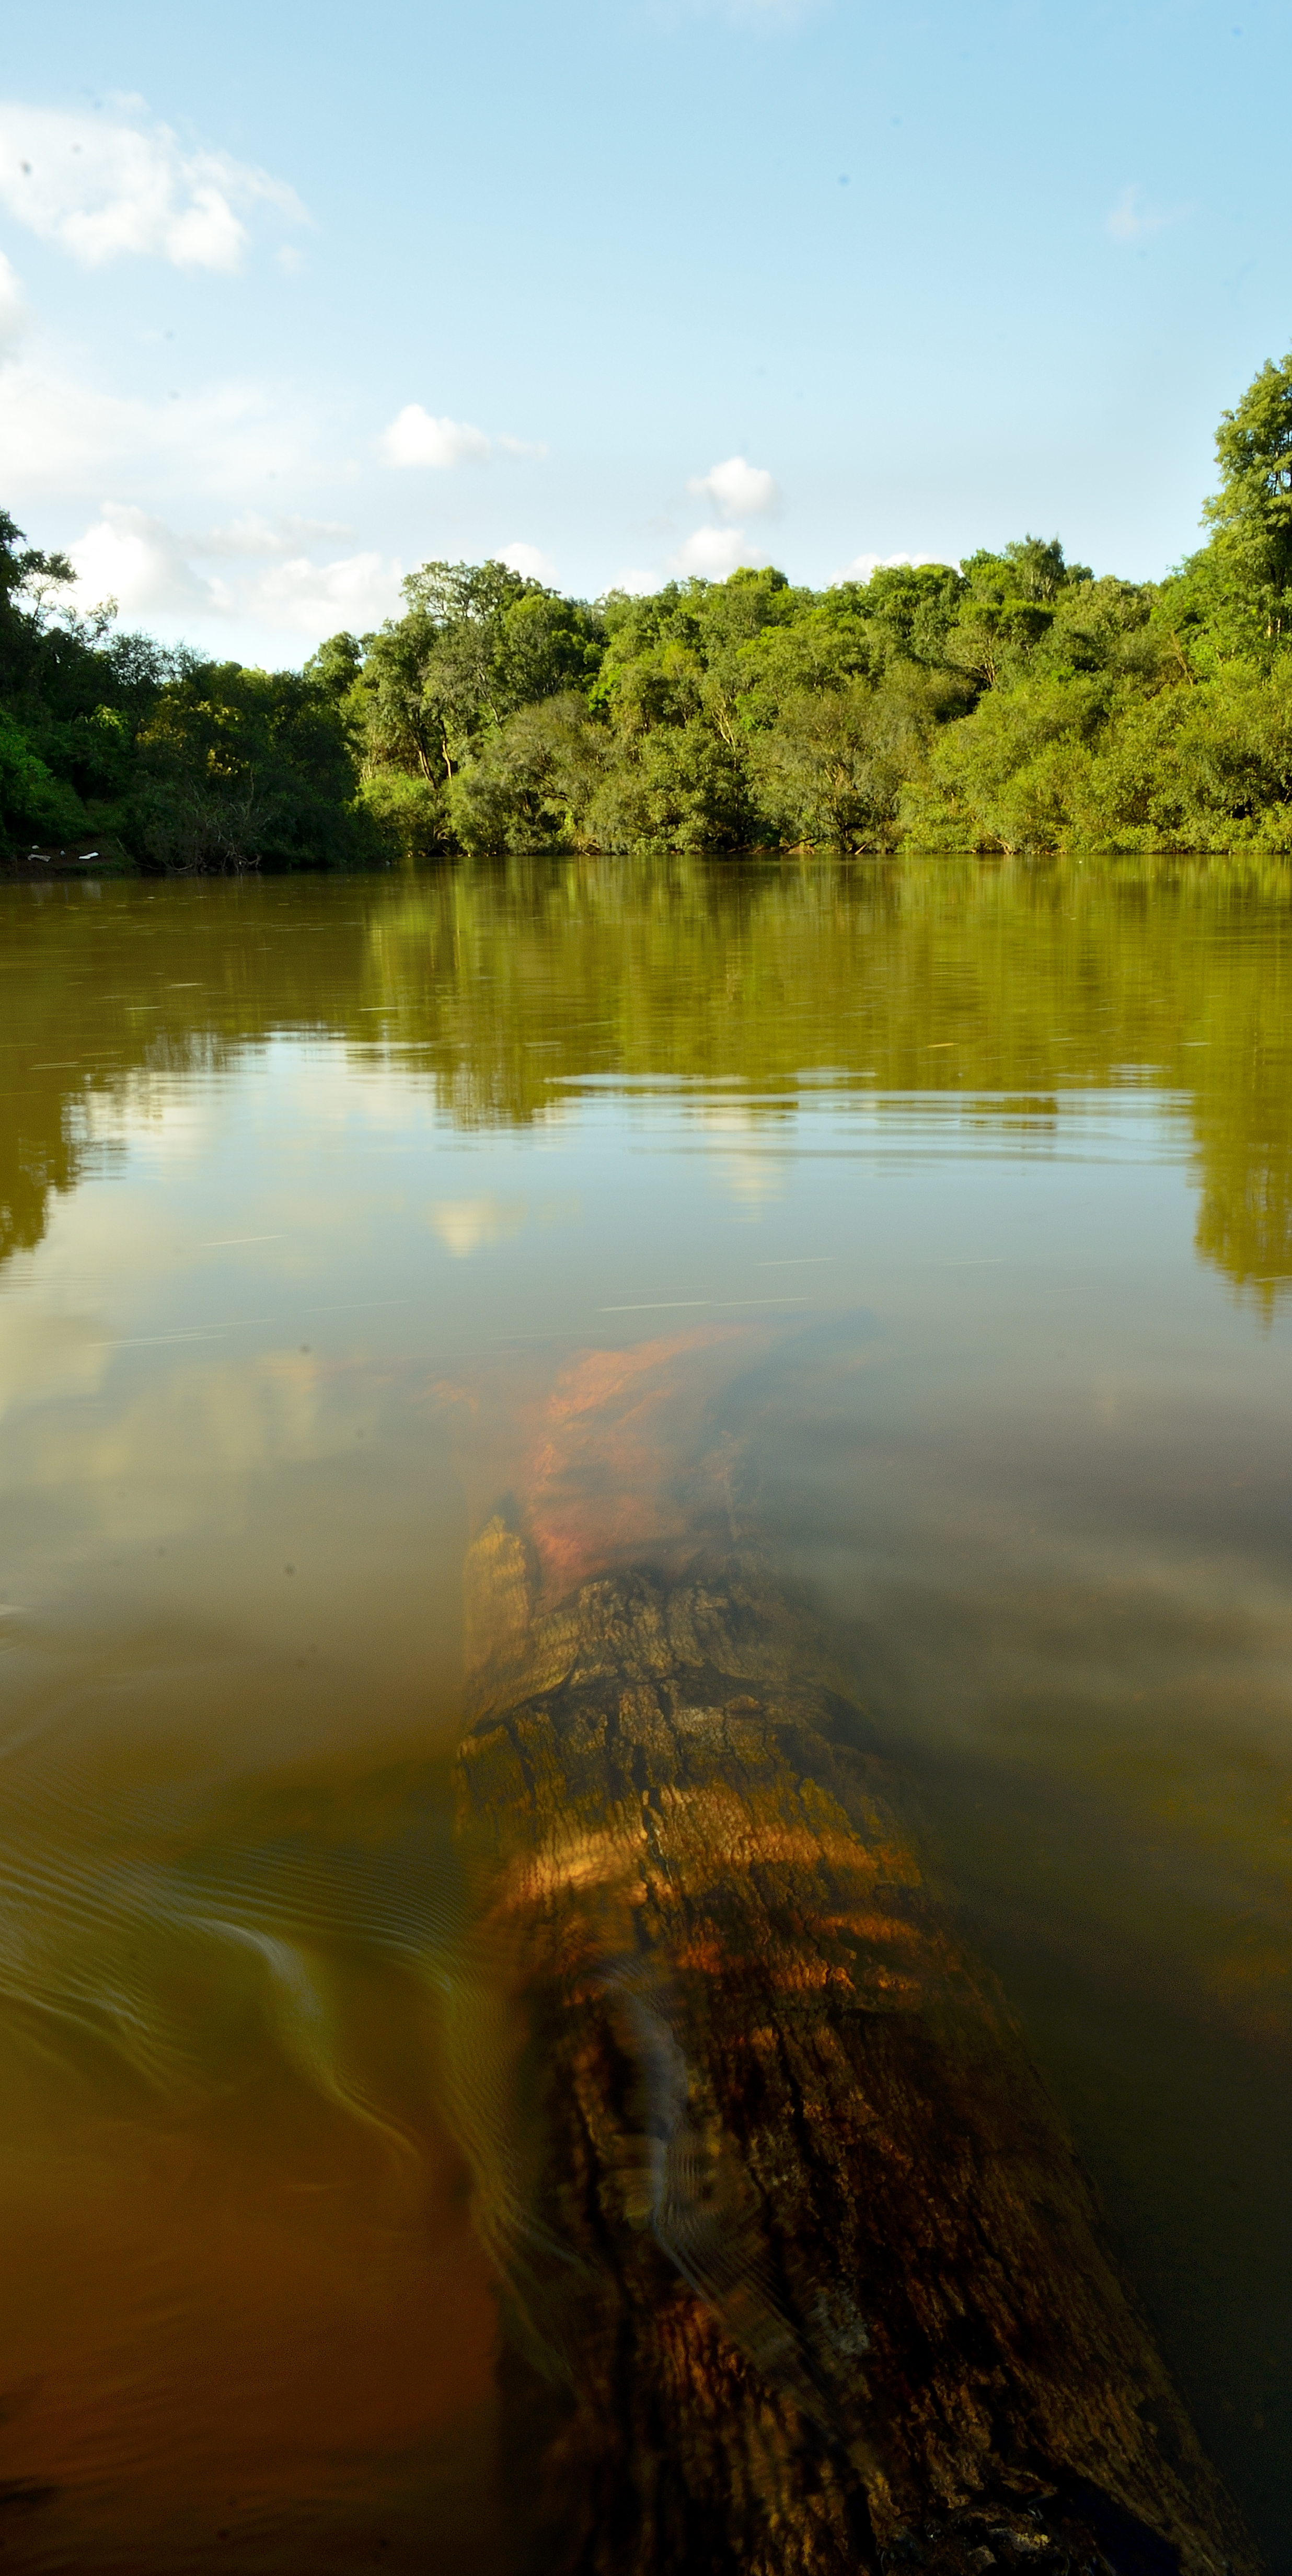
landscape, tree, water, nature, wilderness, mountain, cloud, sunrise, sunset, mist, sunlight, morning, leaf, hill, lake, dawn, river, reflection, autumn, reservoir, body of water, agua, mini, valle, arroyo, eldorado, piray, misiones, hermoso, loch, natural environment, atmospheric phenomenon